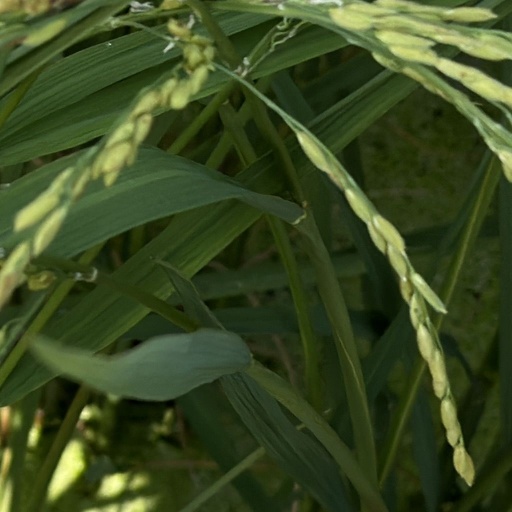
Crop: rice